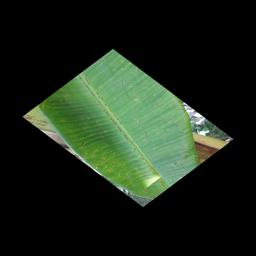
Label: BLACK SIGATOKA